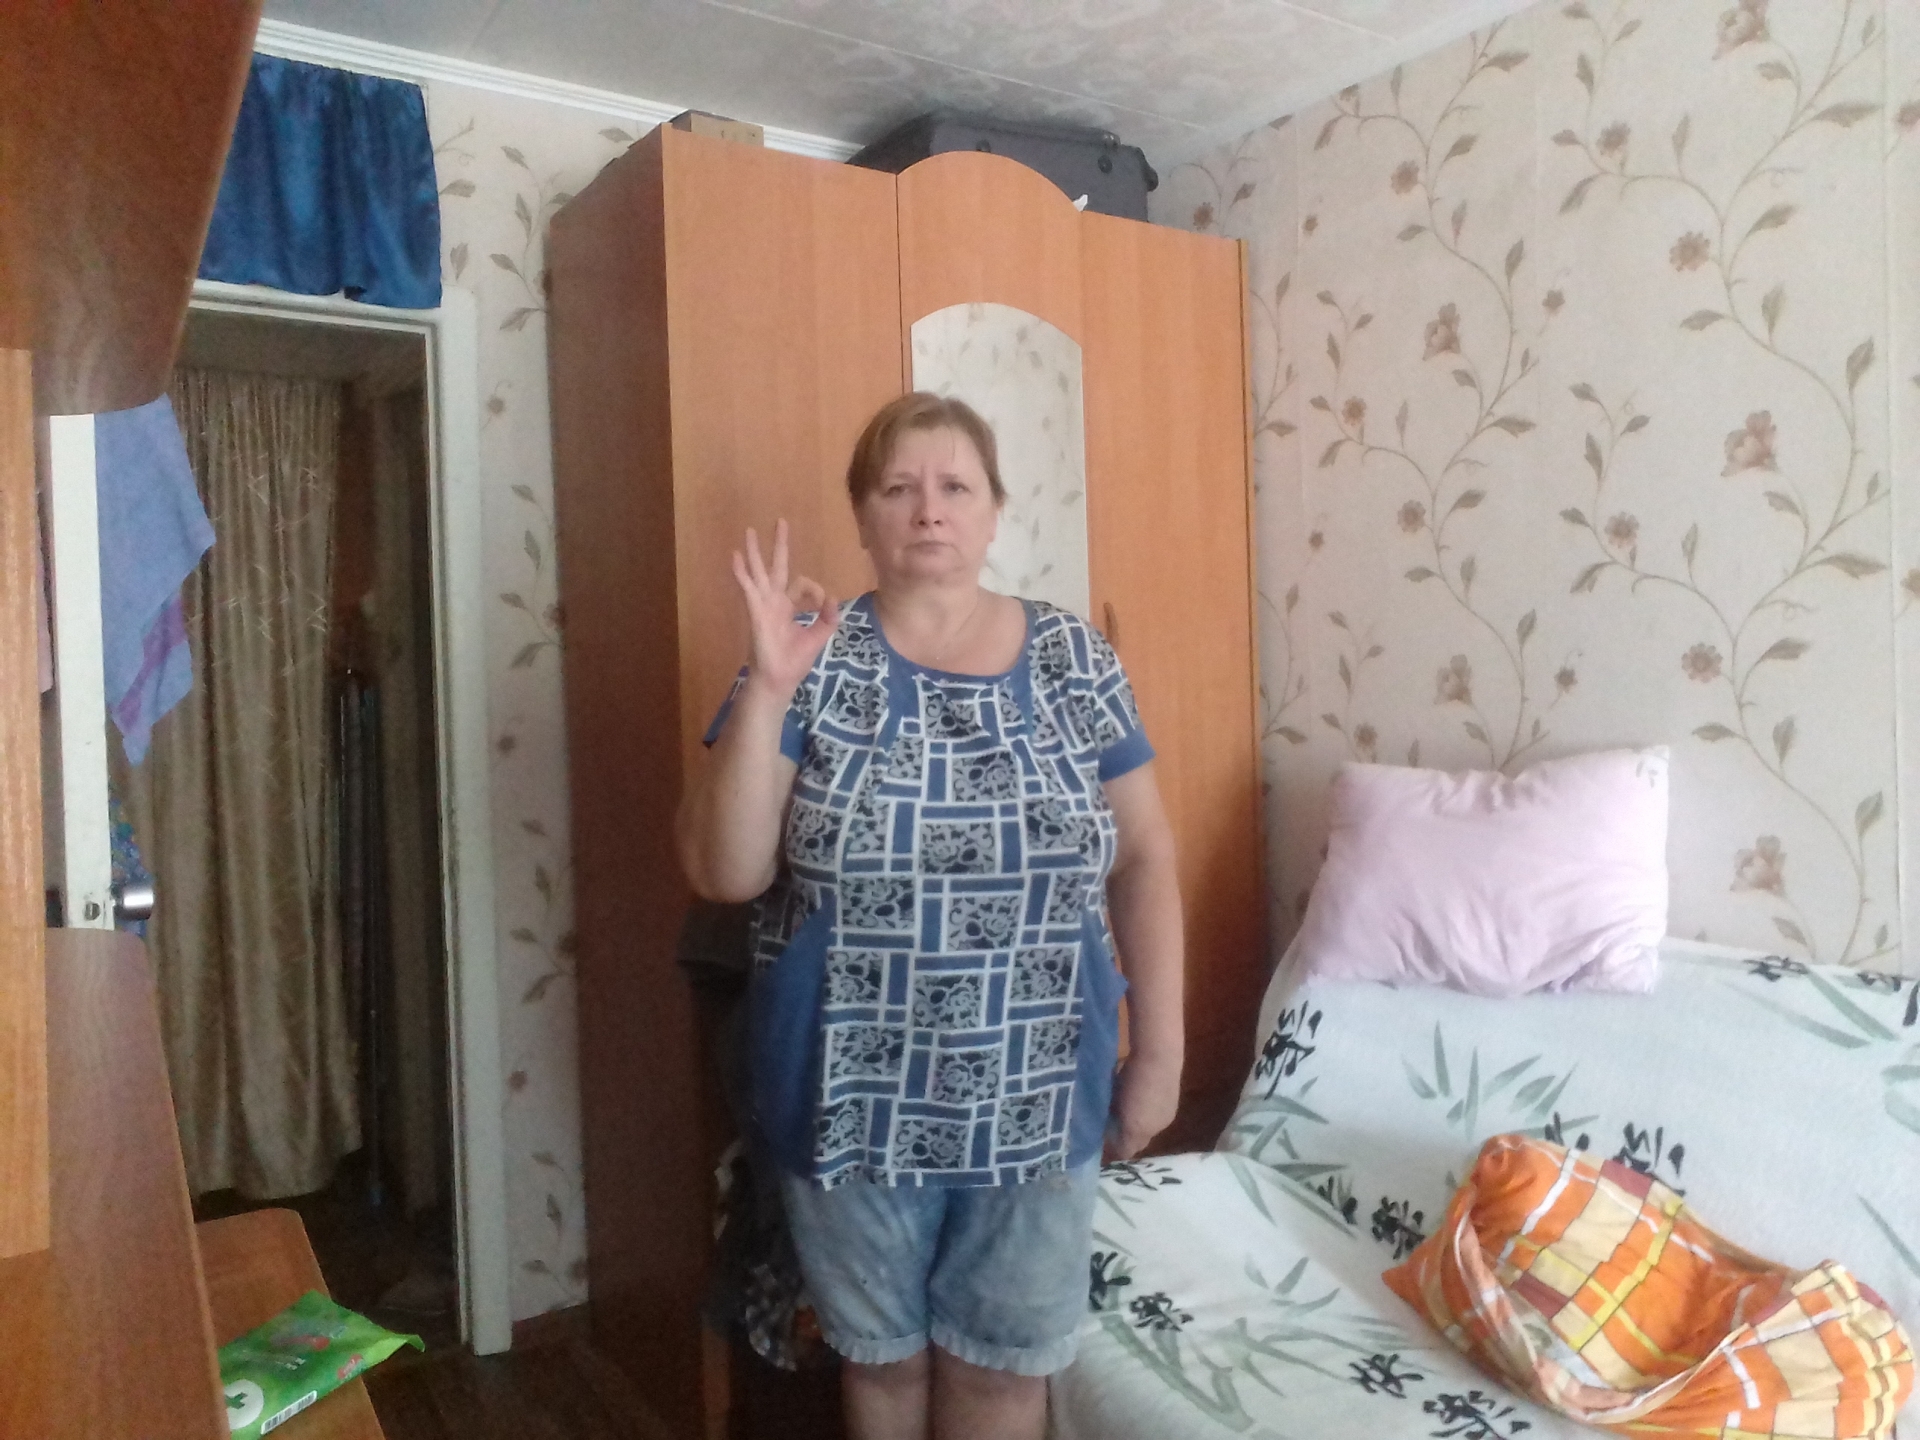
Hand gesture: ok